Ramananda Chatterjee

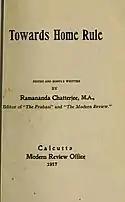
Towards Home Rule, written in 1917.

In 1893, he joined the City College as a lecturer. Along with Jagadish Chandra Bose, he founded the children's magazine Mukul with Sivanath Sastri as the editor. In 1895, he decided to move to Allahabad with a teaching job at the Allahabad Kayastha Pathshala. In 1897, he became the chief editor of Bengali literary magazine Pradip. He, however left Pradip owing to differences in opinion and subsequently launched Prabasi in 1901.